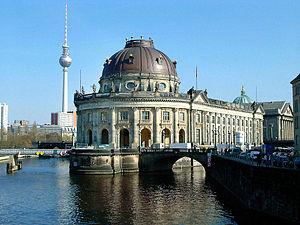
Wilhelm von Bode. Né Arnold Wilhelm Bode, il fut anobli en 1914. Historien de l'art allemand et spécialiste éminent des musées, on le considère comme le cofondateur de l'organisation actuelle des musées. Il fonda en 1904 le Kaiser-Friedrich-Museum à l'Île aux Musées de Berlin ; il y fut directeur général des collections d'arts de l'État et publia des ouvrages essentiels sur l'histoire des peintures et des sculptures allemandes, néerlandaises et italiennes. Son influence décisive sur le développement des collections artistiques de Berlin, lui a valu d'être surnommé « le Condottiere des Musées » et « le Bismarck des musées de Berlin ». Bode a par ailleurs présidé à la reconstitution des collections et à la refondation des musées de la ville de Strasbourg, dont le musée d'art avait été entièrement anéanti pendant la guerre franco-prussienne de 1870.
Ernst Eberhard von Ihne, né le 23 mai 1848 à Elberfeld et mort le 21 avril 1917 à Berlin, est un architecte allemand de l'époque impériale.